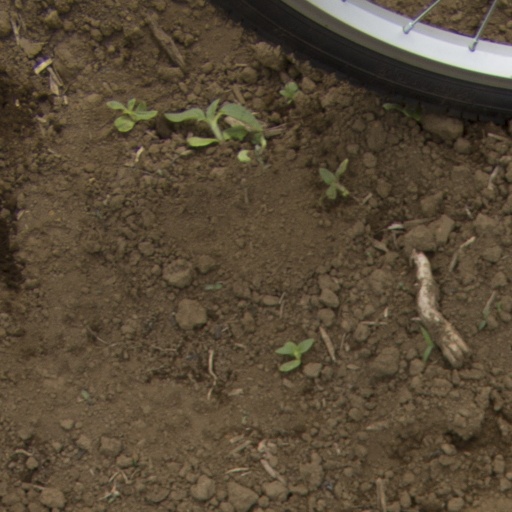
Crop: Jerusalem artichoke